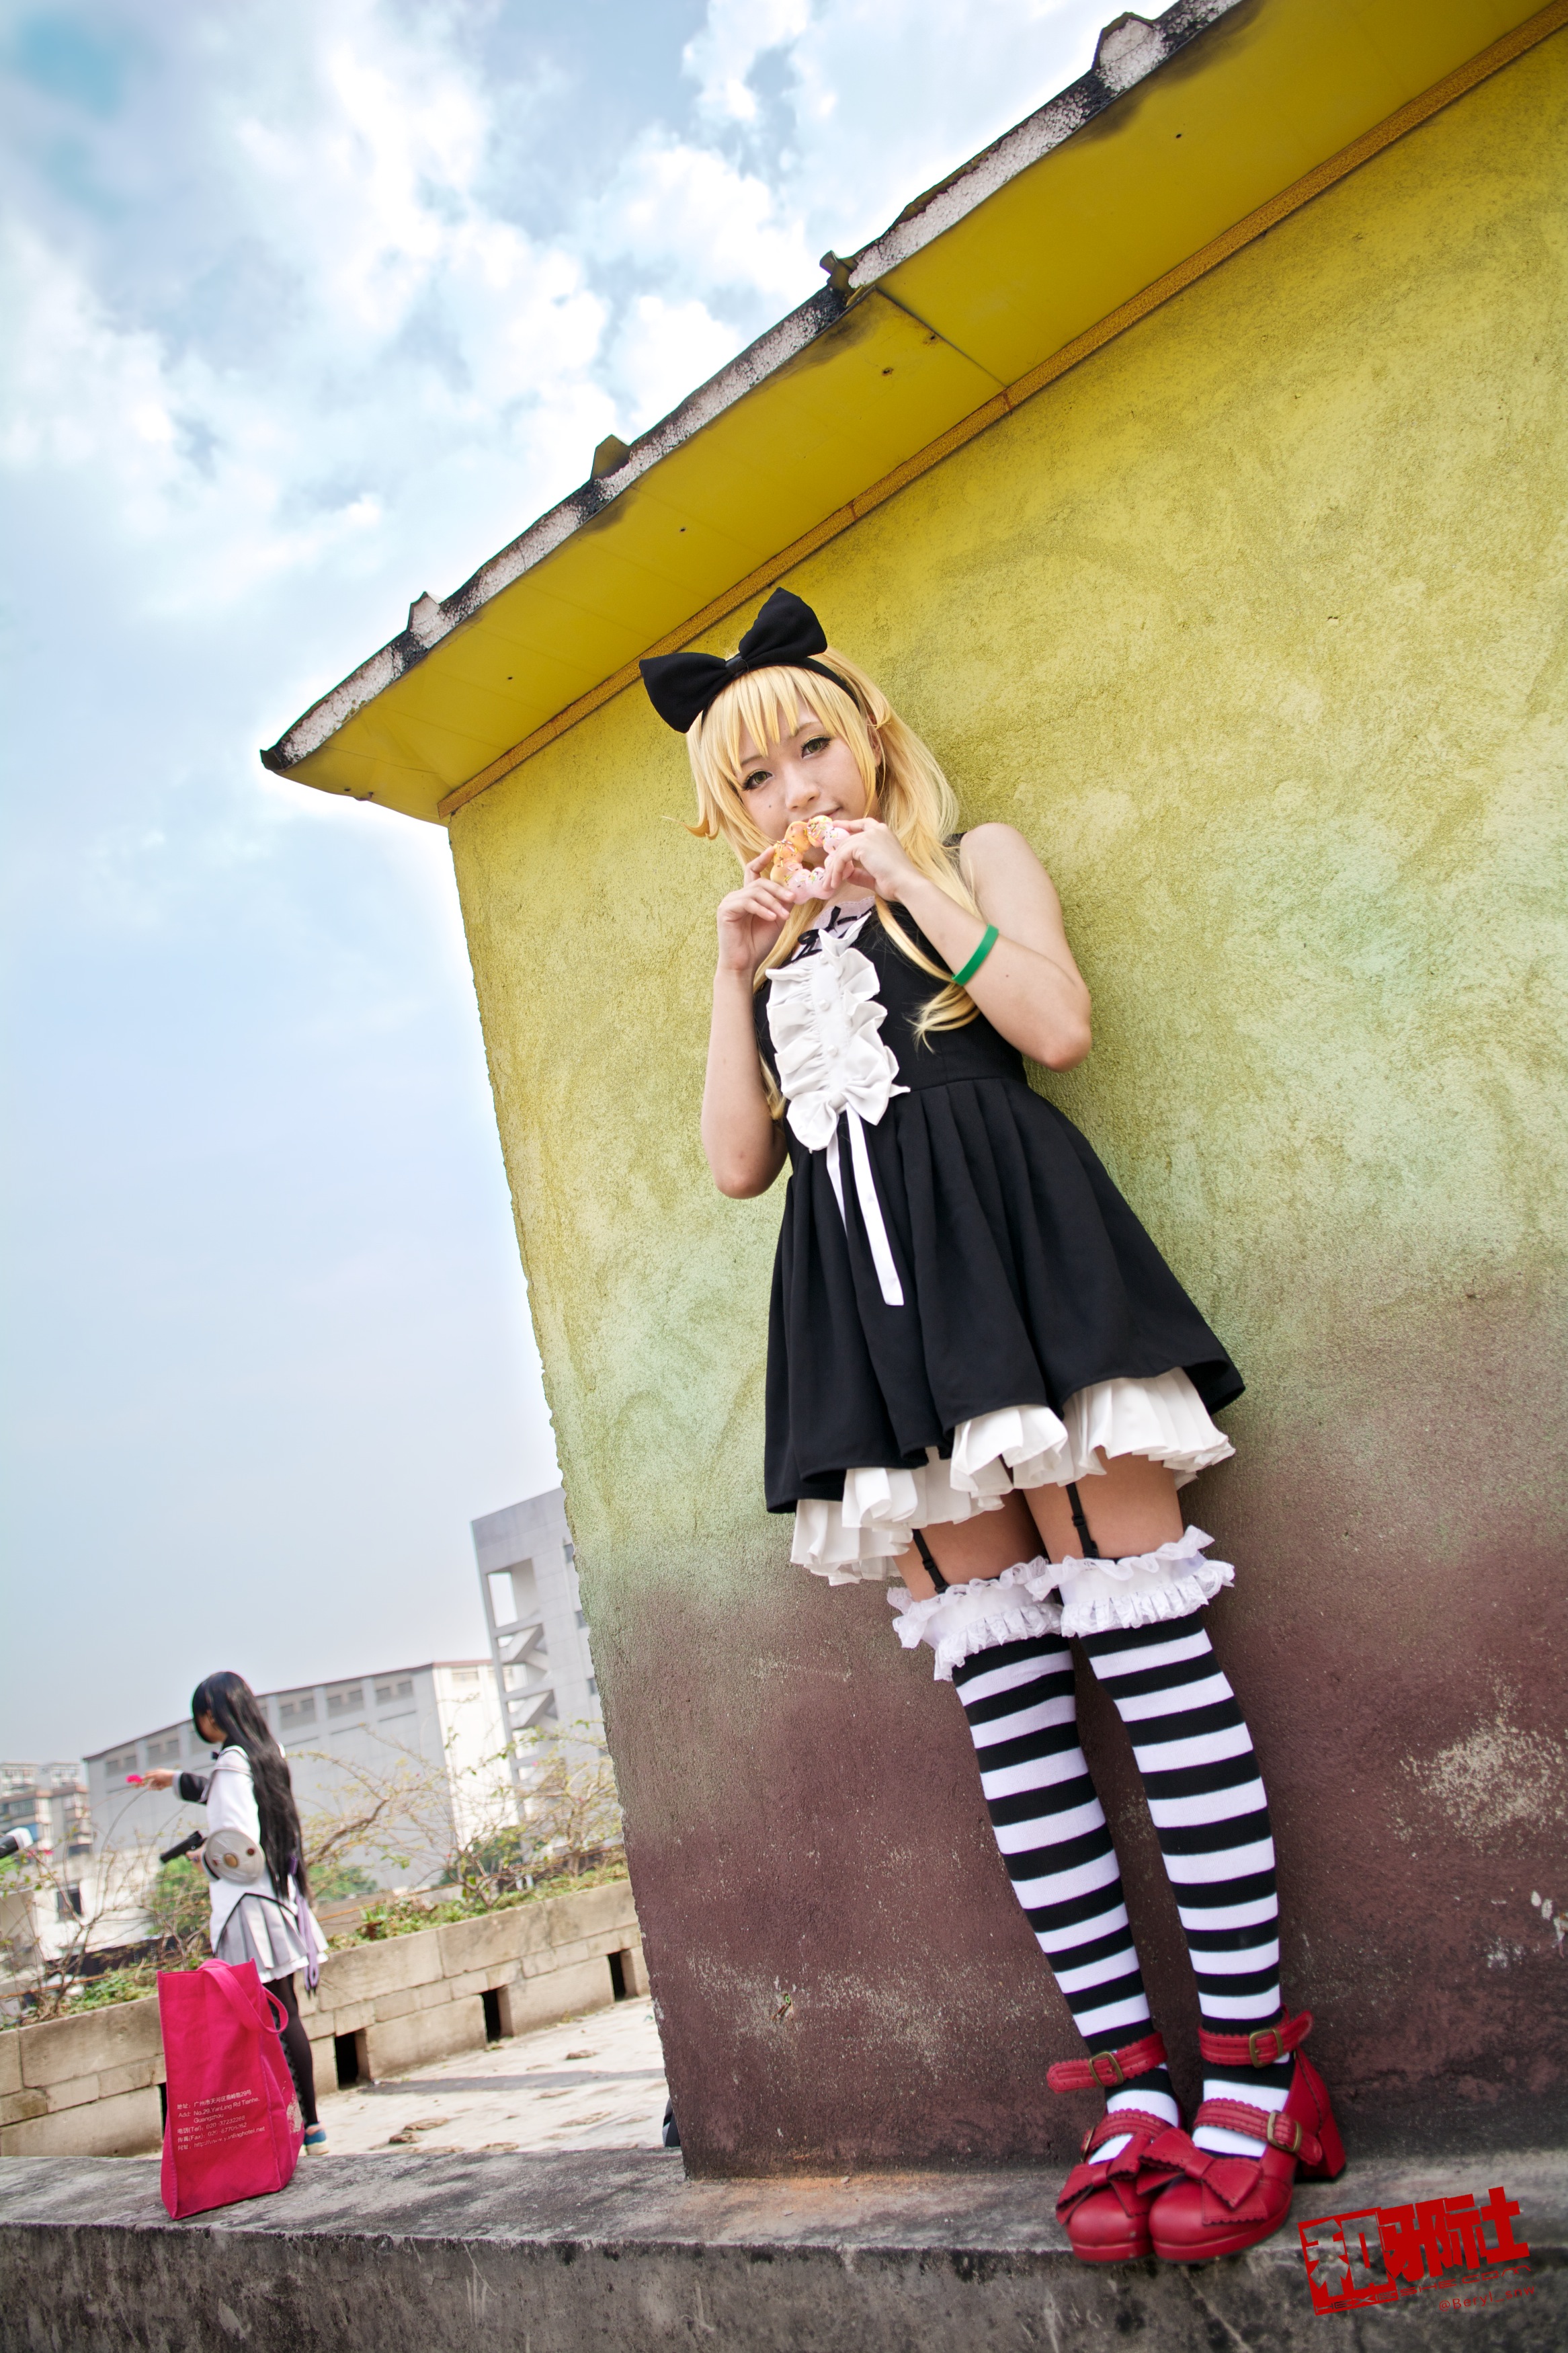
outdoor, girl, cute, portrait, spring, golden, chinese, red, color, fashion, nikon, clothing, yellow, face, sunny, cosplay, hdr, dress, daylight, wideangle, photograph, beauty, canton, image, d7100, costume, anime, comic, comiccon, cosplayer, adsl, photo shoot